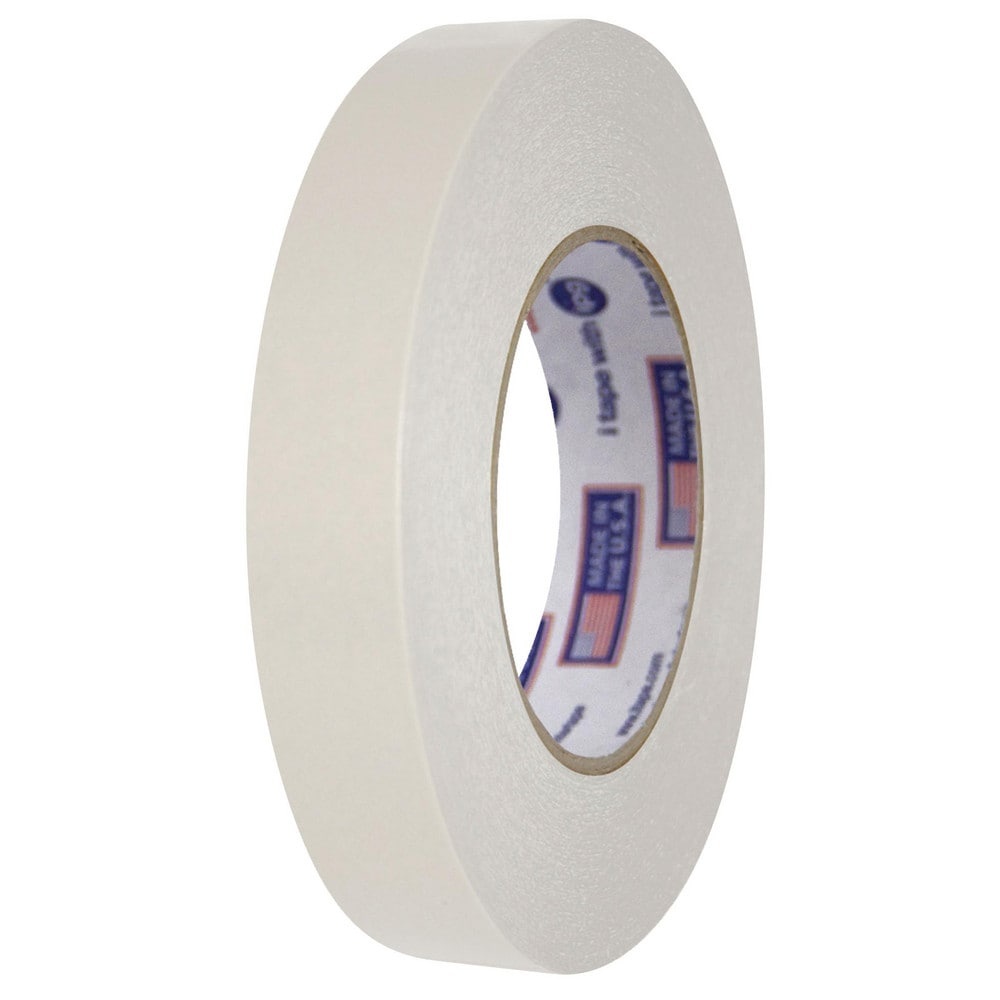
Double Sided Tape; Tape Material: Polyester Film; Material Family: Polyester Film; Length Range: 60 - 70; Shape: Roll; Width (Inch): 1.5; Thickness (Decimal Inch
Item #: 72876121 Brand: Intertape Model #: DCP051A003855 Product Specifications Tape Material Polyester Film Material Family Polyester Film Length Range 60 - 70 Shape Roll Width (Inch) 1.5 Thickness (Decimal Inch - 4 Decimals) 0.0094 Thickness (mil) 3.2 Color Clear Series DCP051A Series Part Number DCP051A003855 Adhesive Material Solvent Based Adhesive; Acrylic Liner Material Polyester Film Application Core starting, splicing paper and film, mounting and many other general purpose applications that requires the joining of two surfaces. Intended for permanent application. Product is not repulpable. Length (Meters) 55 Length Ft. 180 Width (mm - 2 Decimals) 38.1 Length (Yards - 2 Decimals) 60 Minimum Operating Temperature C 250 Maximum Operating Temperature C 121 Tensile Strength (Lb./Inch) 11.5 Maximum Operating Temperature F 249.8 Width (Decimal Inch - 4 Decimals) 1.5 Minimum Operating Temperature F 482 UNSPSC Code 31201505 Tape Material Polyester Film Material Family Polyester Film Length Range 60 - 70 Shape Roll Width (Inch) 1.5 Thickness (Decimal Inch - 4 Decimals) 0.0094 Thickness (mil) 3.2 Color Clear Series DCP051A Series Part Number DCP051A003855 Adhesive Material Solvent Based Adhesive; Acrylic Liner Material Polyester Film Application Core starting, splicing paper and film, mounting and many other general purpose applications that requires the joining of two surfaces. Intended for permanent application. Product is not repulpable. Length (Meters) 55 Length Ft. 180 Width (mm - 2 Decimals) 38.1 Length (Yards - 2 Decimals) 60 Minimum Operating Temperature C 250 Maximum Operating Temperature C 121 Tensile Strength (Lb./Inch) 11.5 Maximum Operating Temperature F 249.8 Width (Decimal Inch - 4 Decimals) 1.5 Minimum Operating Temperature F 482 UNSPSC Code 31201505 MSC Part # 72876121 Mfr Part # DCP051A003855 Country of Origin Country of Origin is subject to change UNITED STATES
Brand: Intertape
Category: Arts & Entertainment > Hobbies & Creative Arts > Arts & Crafts > Art & Crafting Materials > Crafting Adhesives & Magnets > Fusible Tape > Fusible Bonding Tape